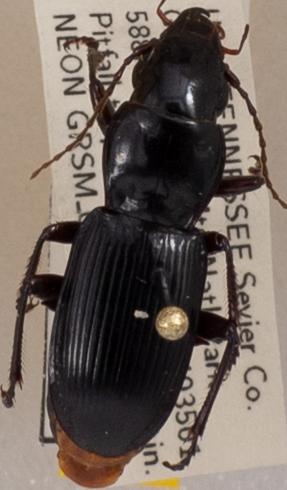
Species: Pterostichus acutipes acutipes
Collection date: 2019-09-03
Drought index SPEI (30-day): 0.184
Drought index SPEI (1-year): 2.09
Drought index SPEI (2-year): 2.09